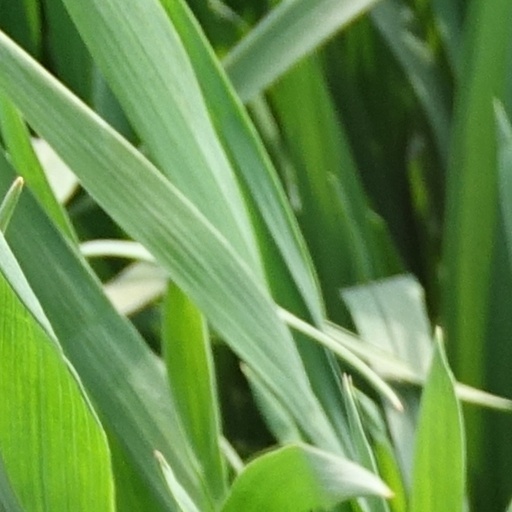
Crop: wheat